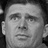
Emotion: surprise